La Louvière

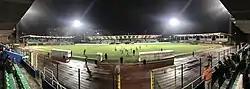
Stade du Tivoli

La Louvière used to have a top level football club in Belgian First Division: RAA Louviéroise. They won the Belgian Cup in 2003. the club no longer exists as it merged into a team based in another city and its La Louvière playground is now the home of third division semi-amateur club UR La Louvière Centre.